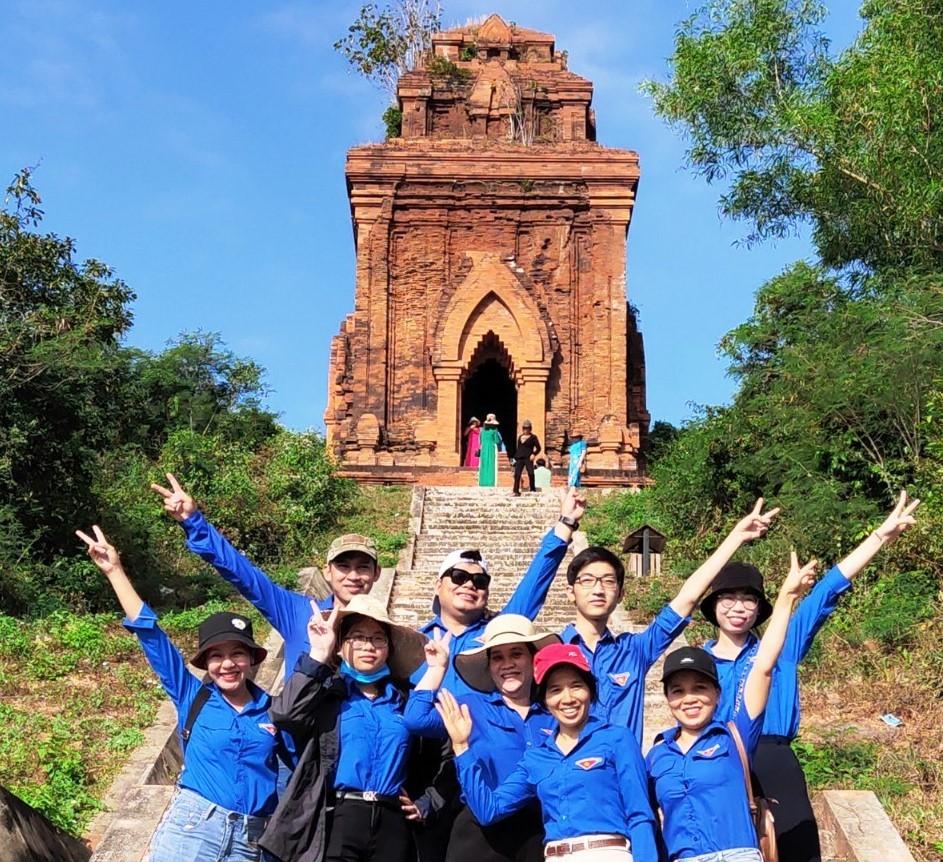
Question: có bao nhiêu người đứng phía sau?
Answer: có năm người